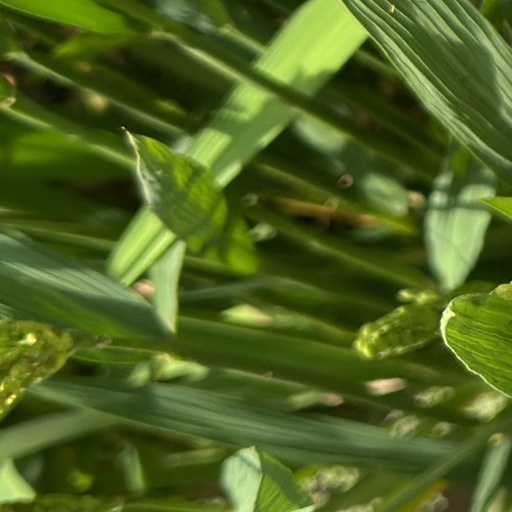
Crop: rice